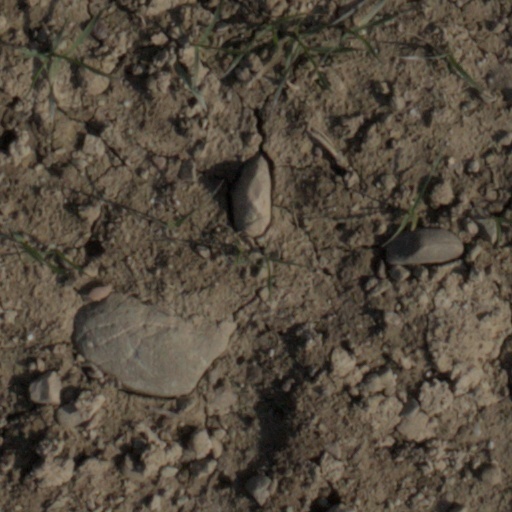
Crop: wheat